Moritz Daffinger

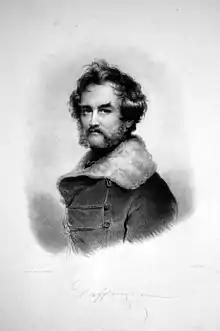
Lithograph by Robert Theer, 1856

Moritz Michael Daffinger (25 January 1790 – 21 August 1849) was an Austrian miniature painter and sculptor.